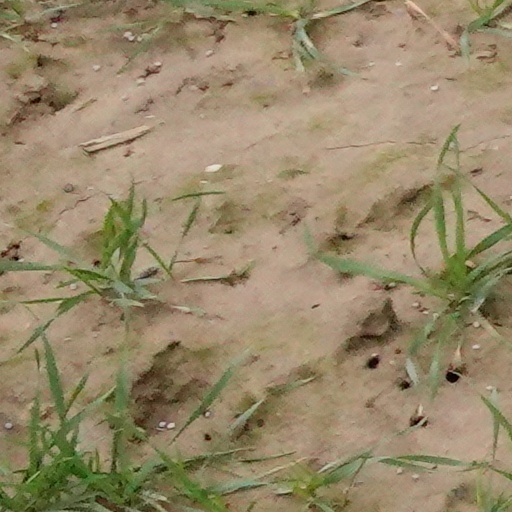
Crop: wheat